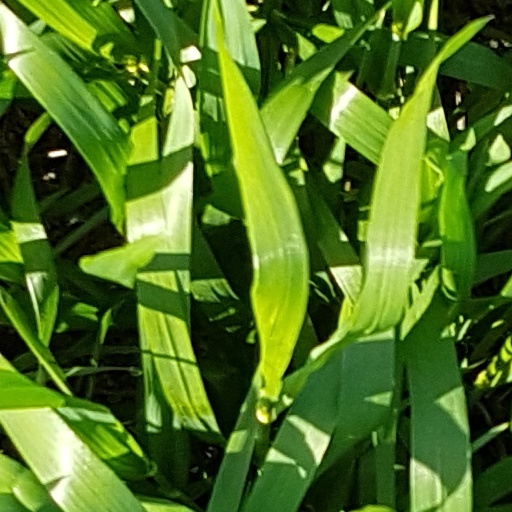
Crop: wheat